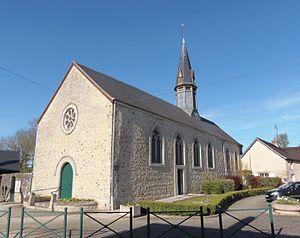
Saint-Germain-du-Corbéis (Normandie, France). L'église Saint-Germain.
Saint-Germain-du-Corbéis est une commune française, située dans le département de l'Orne en région Normandie, peuplée de 3 798 habitants.